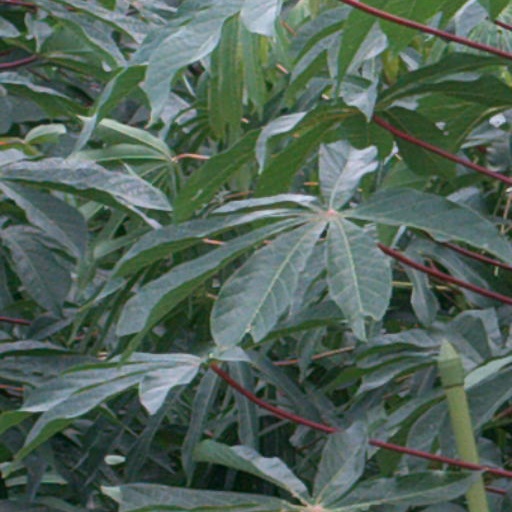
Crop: cassava